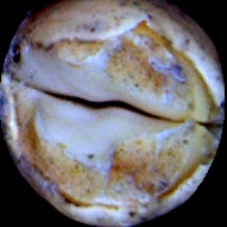
Label: Broken